Shirin Sharmin Chaudhury

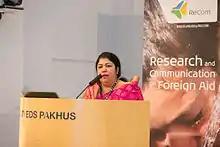
Chaudhury in Aid for Gender Equality, 2013

Chaudhury, the International Affairs Secretary of the Awami League, was elected MP from one of the parliamentary seats reserved for women on 24 March 2009 and was state minister of the Ministry of Women and Children Affairs (Bangladesh) until her nomination for speaker of Jatiya Sangsad in April 2013.